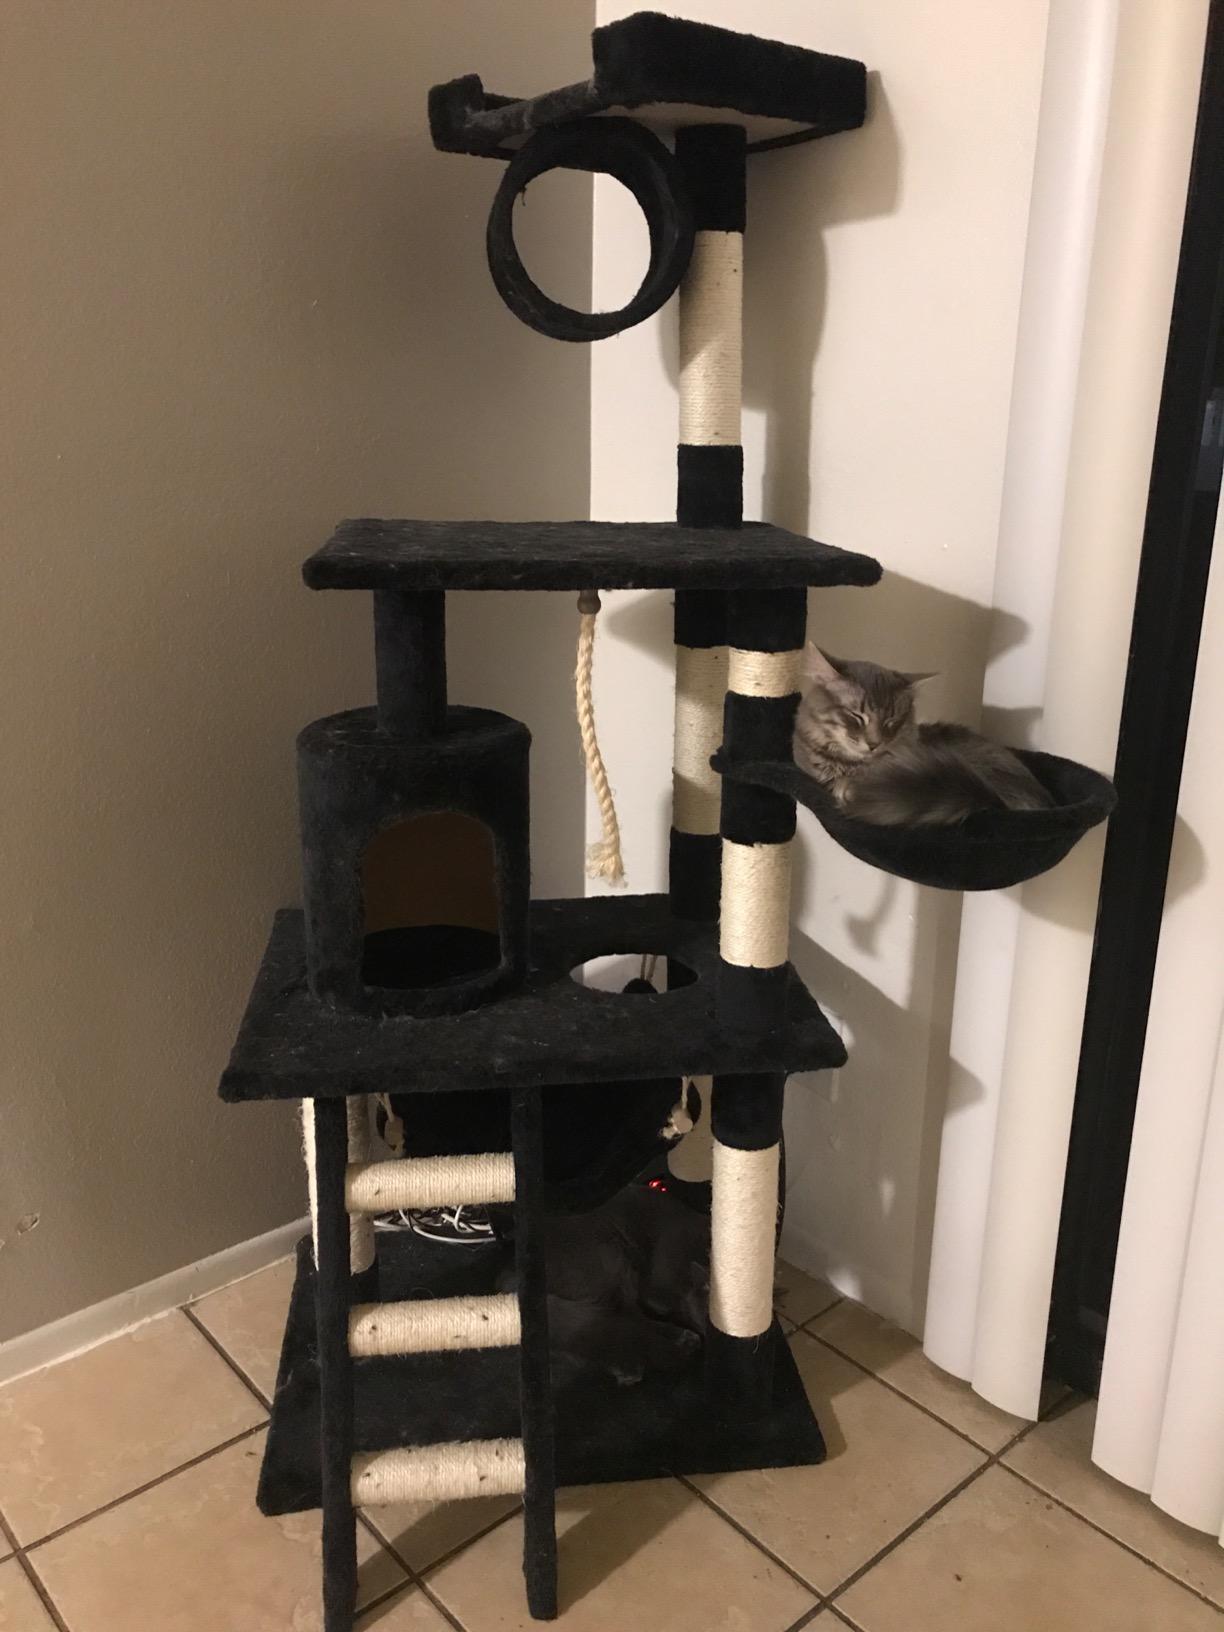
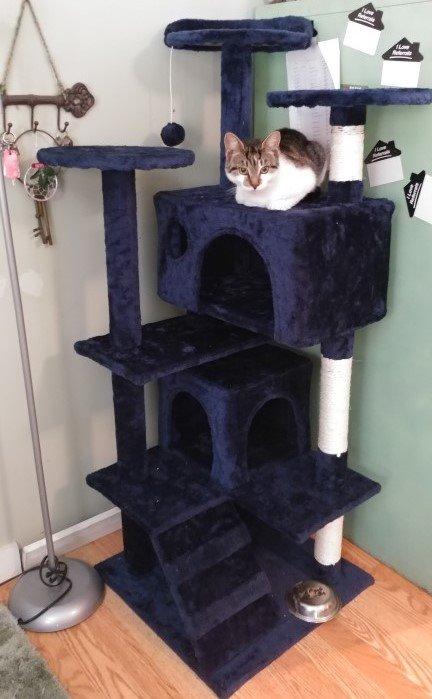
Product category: items_cat tree
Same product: no